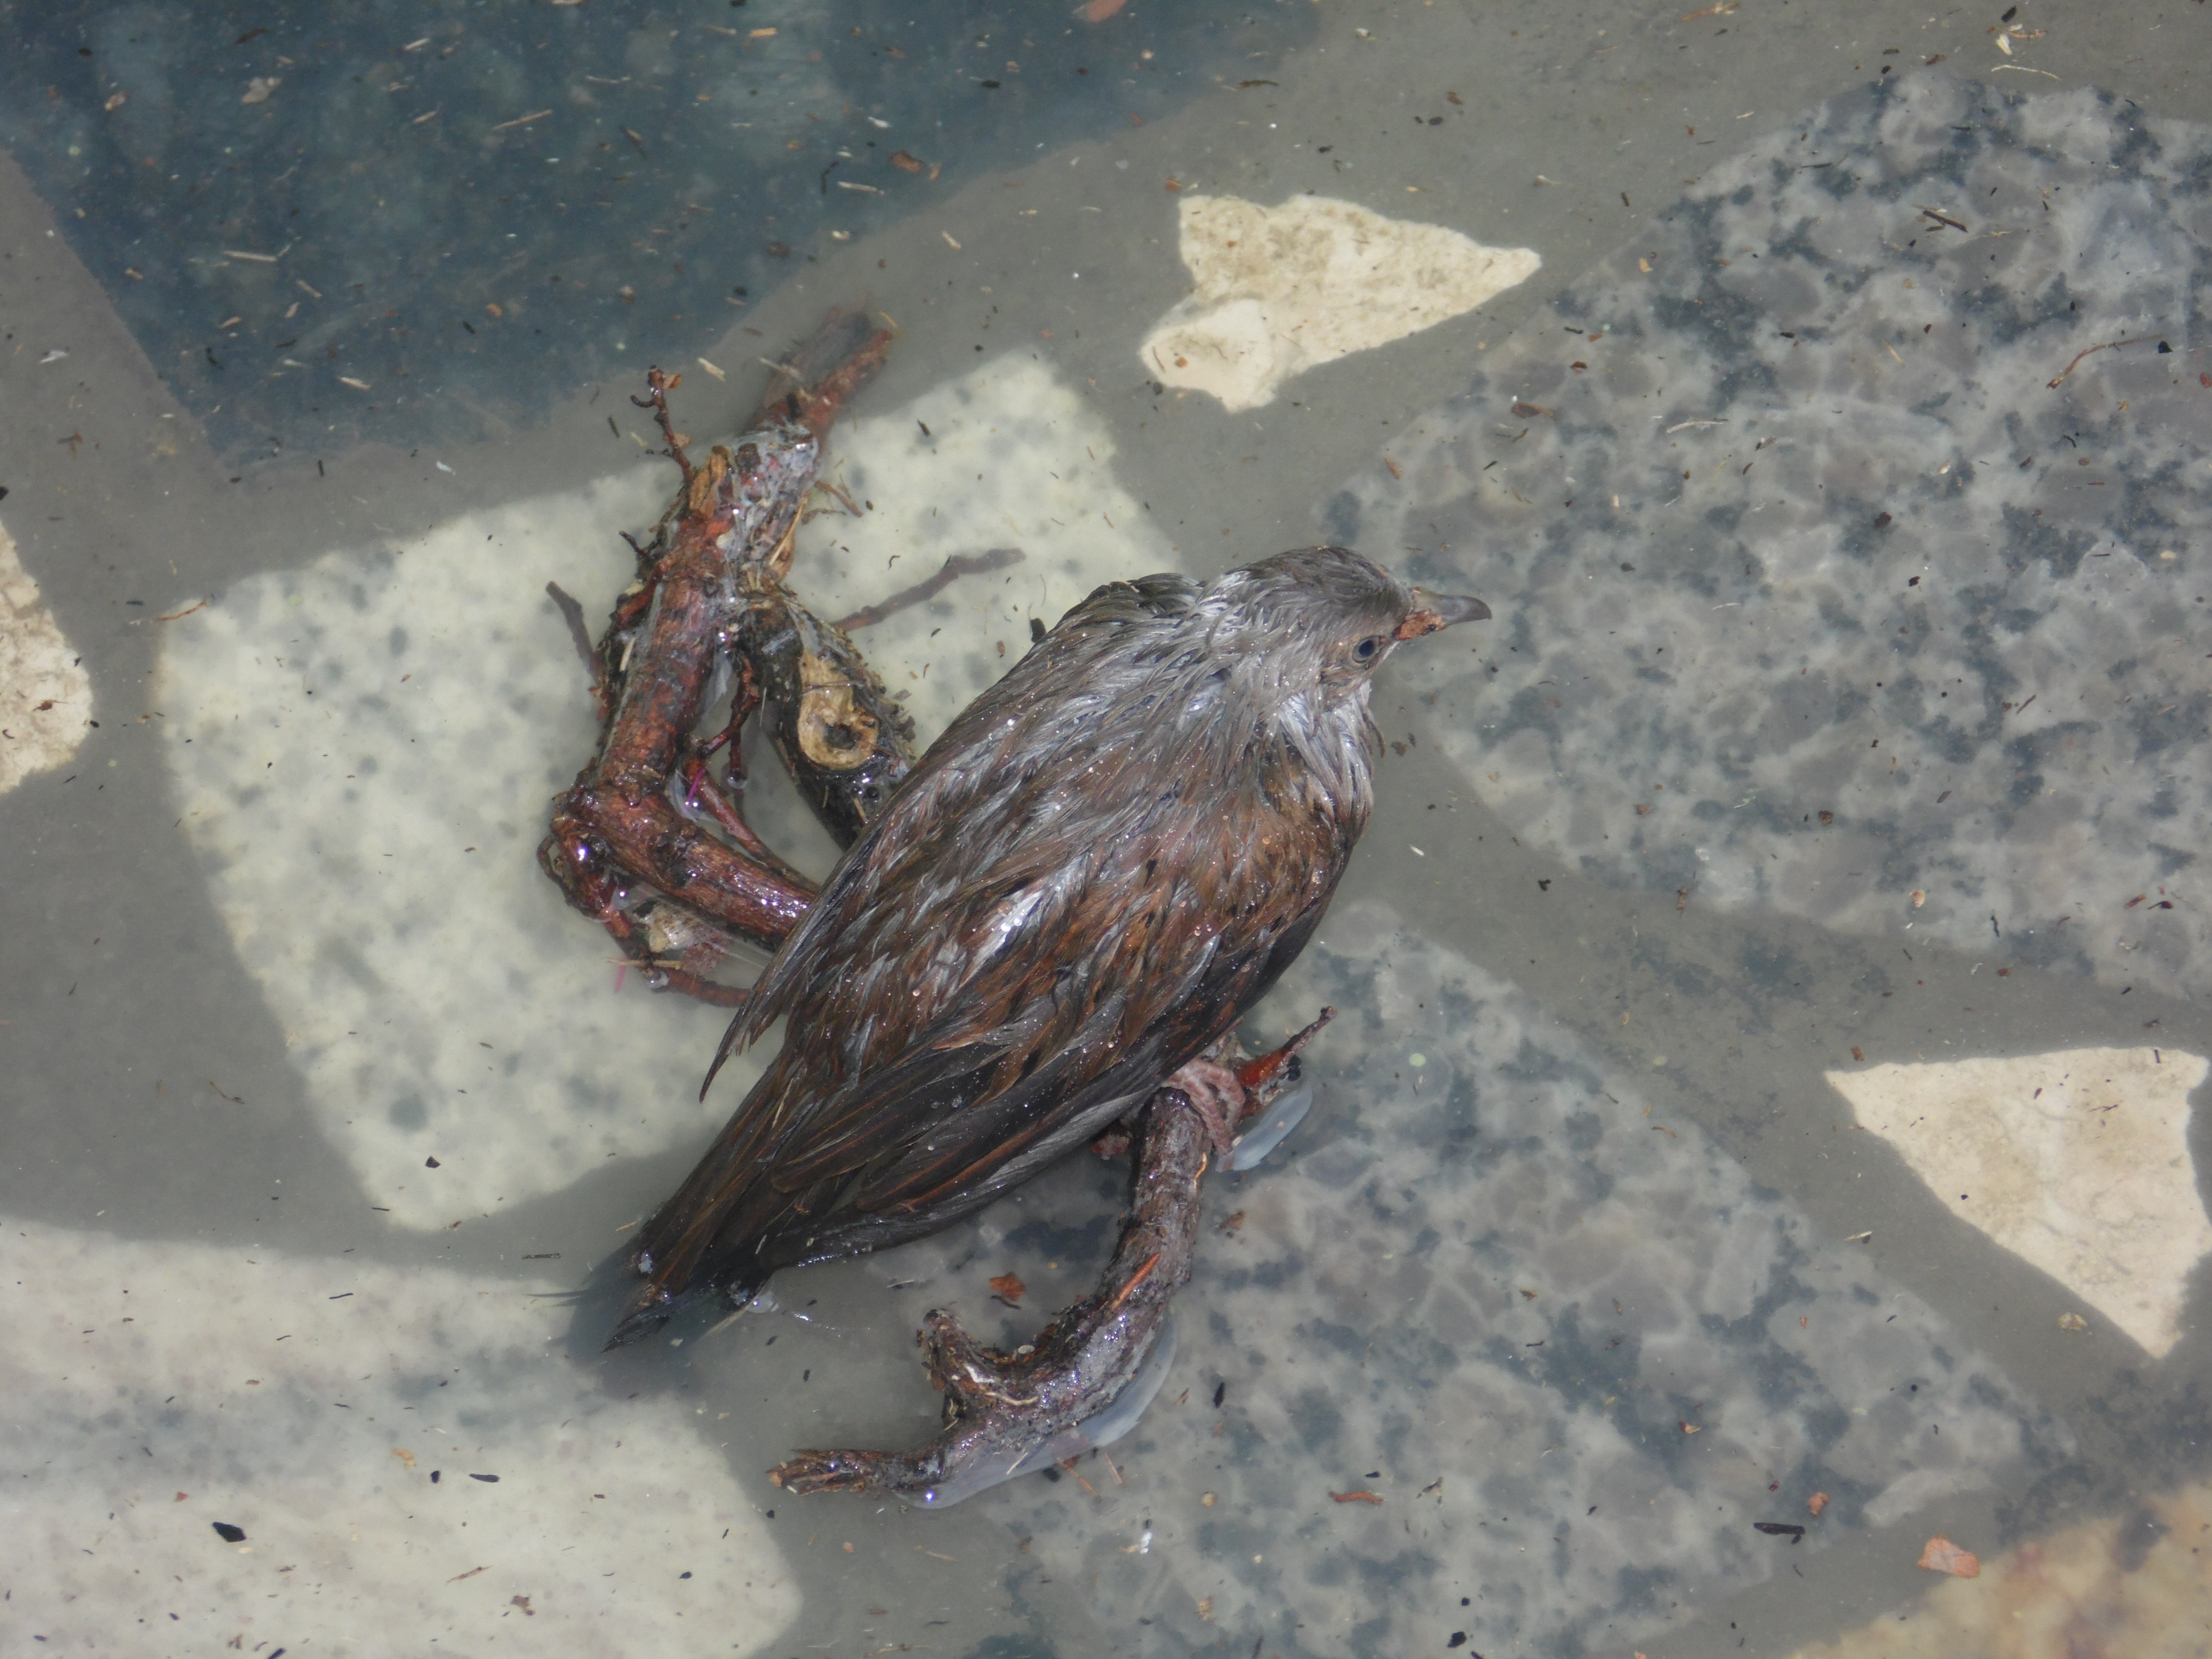
bird, wet, wildlife, flood, fauna, sad, sparrow, perching bird